Anna Spafford

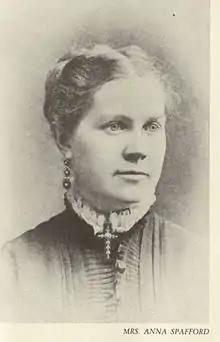
Anna Spafford

Anna Spafford (March 16, 1842 – April 17, 1923), born Anne Tobine Larsen Øglende in Stavanger, Norway, was a Norwegian-American woman who settled in Jerusalem, where she and her husband Horatio Spafford were central in establishing the American Colony there in 1881.